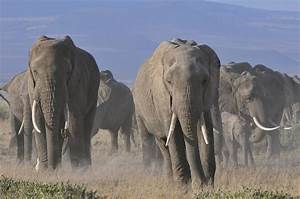
Label: elefante